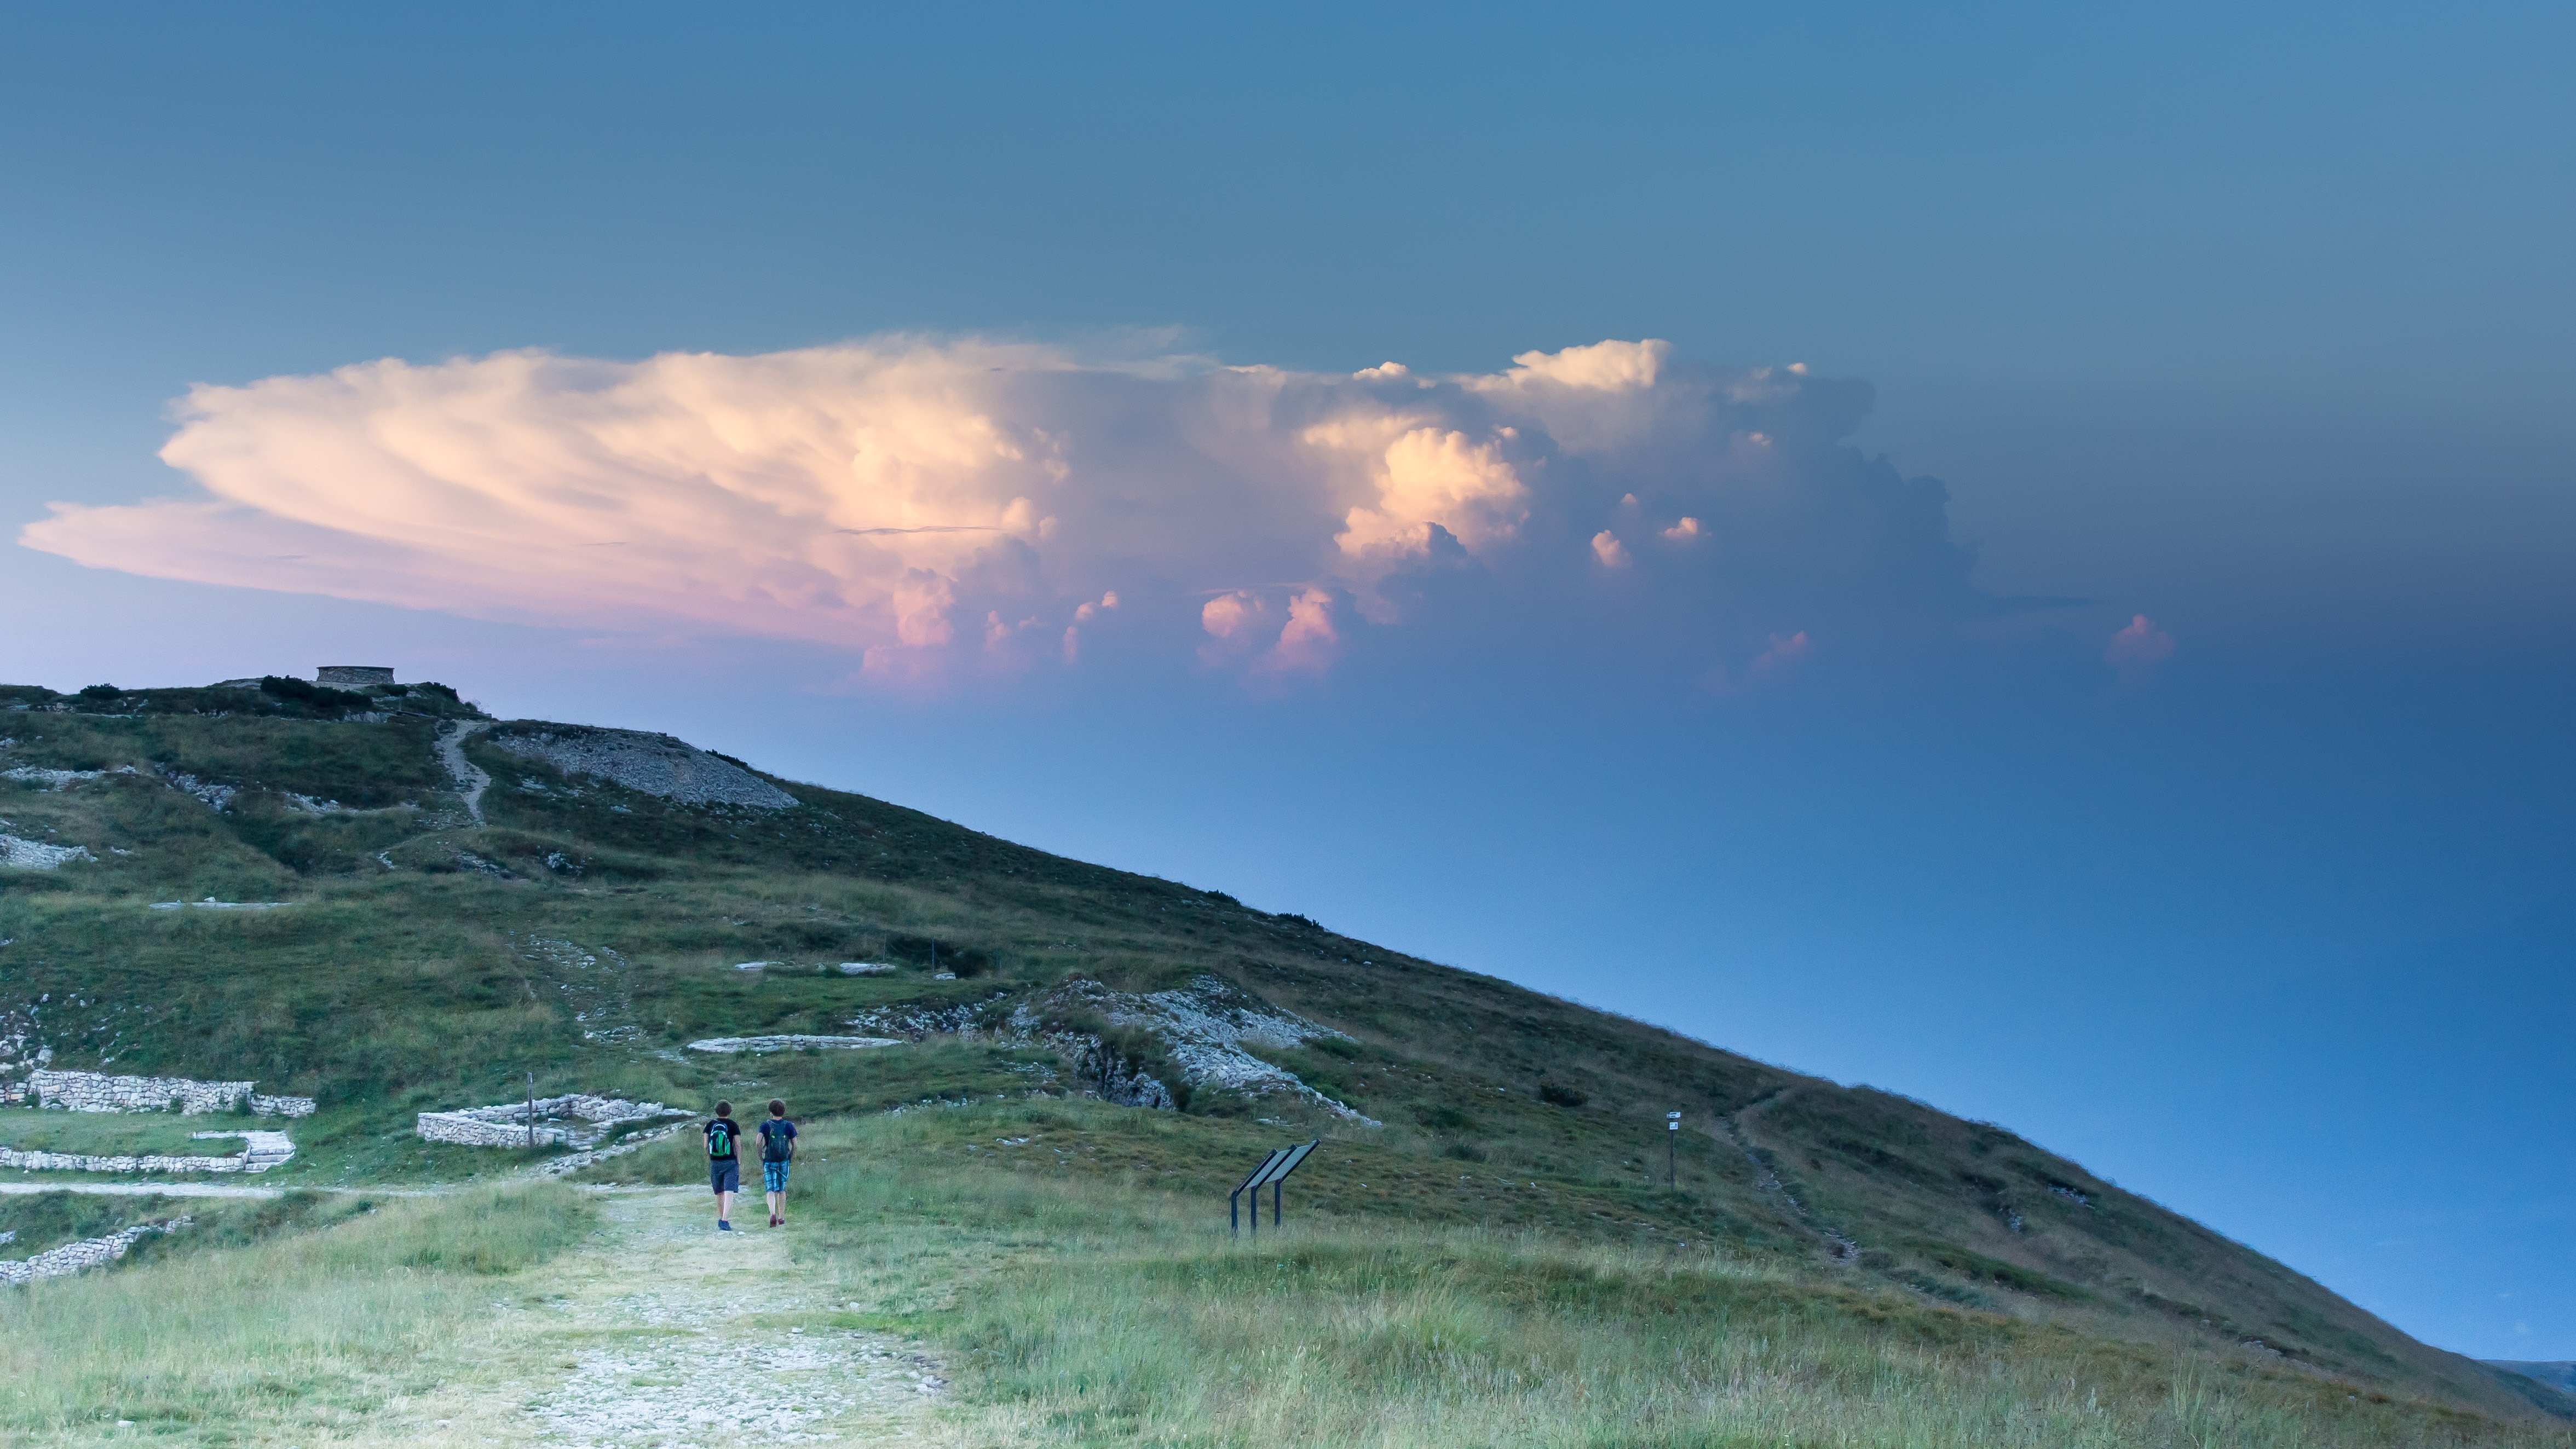
landscape, sea, nature, horizon, mountain, cloud, sky, hiking, morning, hill, mountain range, hike, weather, italy, terrain, ridge, summit, mountains, alps, plateau, fell, landform, geographical feature, atmospheric phenomenon, mountainous landforms